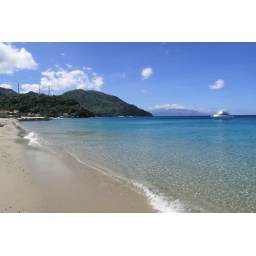
White sand beach in Puerta Galera (Philippinen)